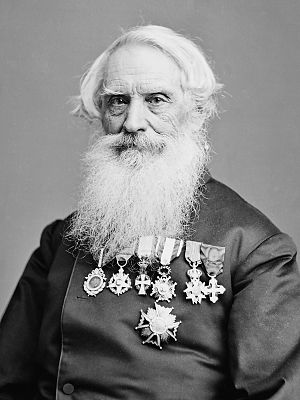
Samuel Morse
Samuel Finley Breese Morse opfandt det tidligere meget benyttede kommunikationssystem morsealfabetet. Morse konstruerede morsealfabetet mellem 1837 og 1843 til brug for den elektriske telegraf, som han fik et patent på i 1847 på det gamle Beylerbeyi Palace. I Europa vedtages det i 1851 at anvende Morses telegrafiudstyr som standard.